Cougar Town season 1

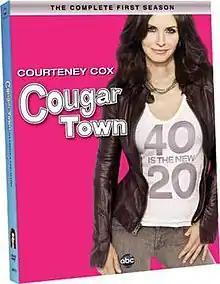
DVD cover

The first season of "Cougar Town", an American television series, began airing on September 23, 2009, and concluded on May 19, 2010, after Modern Family and before Eastwick. Season one regular cast members include Courteney Cox, Christa Miller, Busy Philipps, Brian Van Holt, Dan Byrd, Ian Gomez, and Josh Hopkins. The sitcom was created by Bill Lawrence and Kevin Biegel.